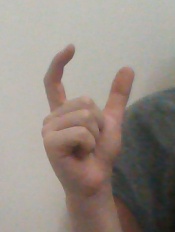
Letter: nun